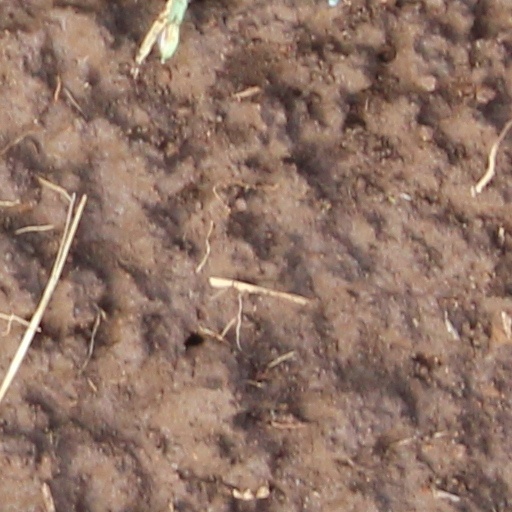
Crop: wheat